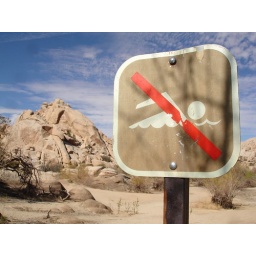
although there was no water in sight, swimming was still not allowed.